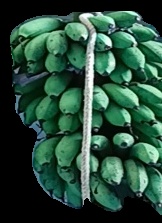
Variety: rasbale
Grade: grade2